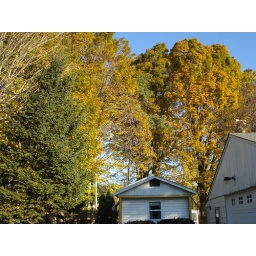
Giant trees above my house